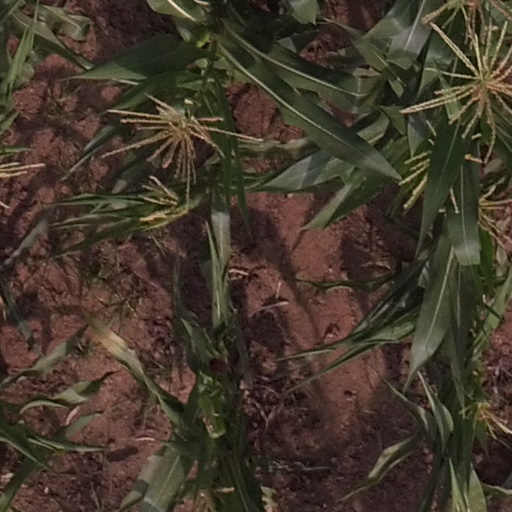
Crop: maize; corn